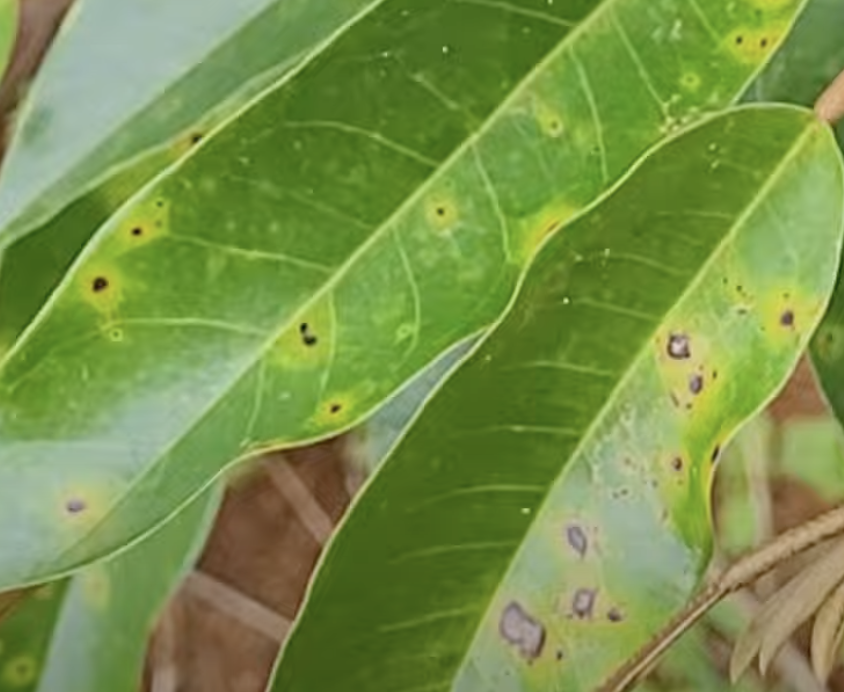
Label: canker_disease